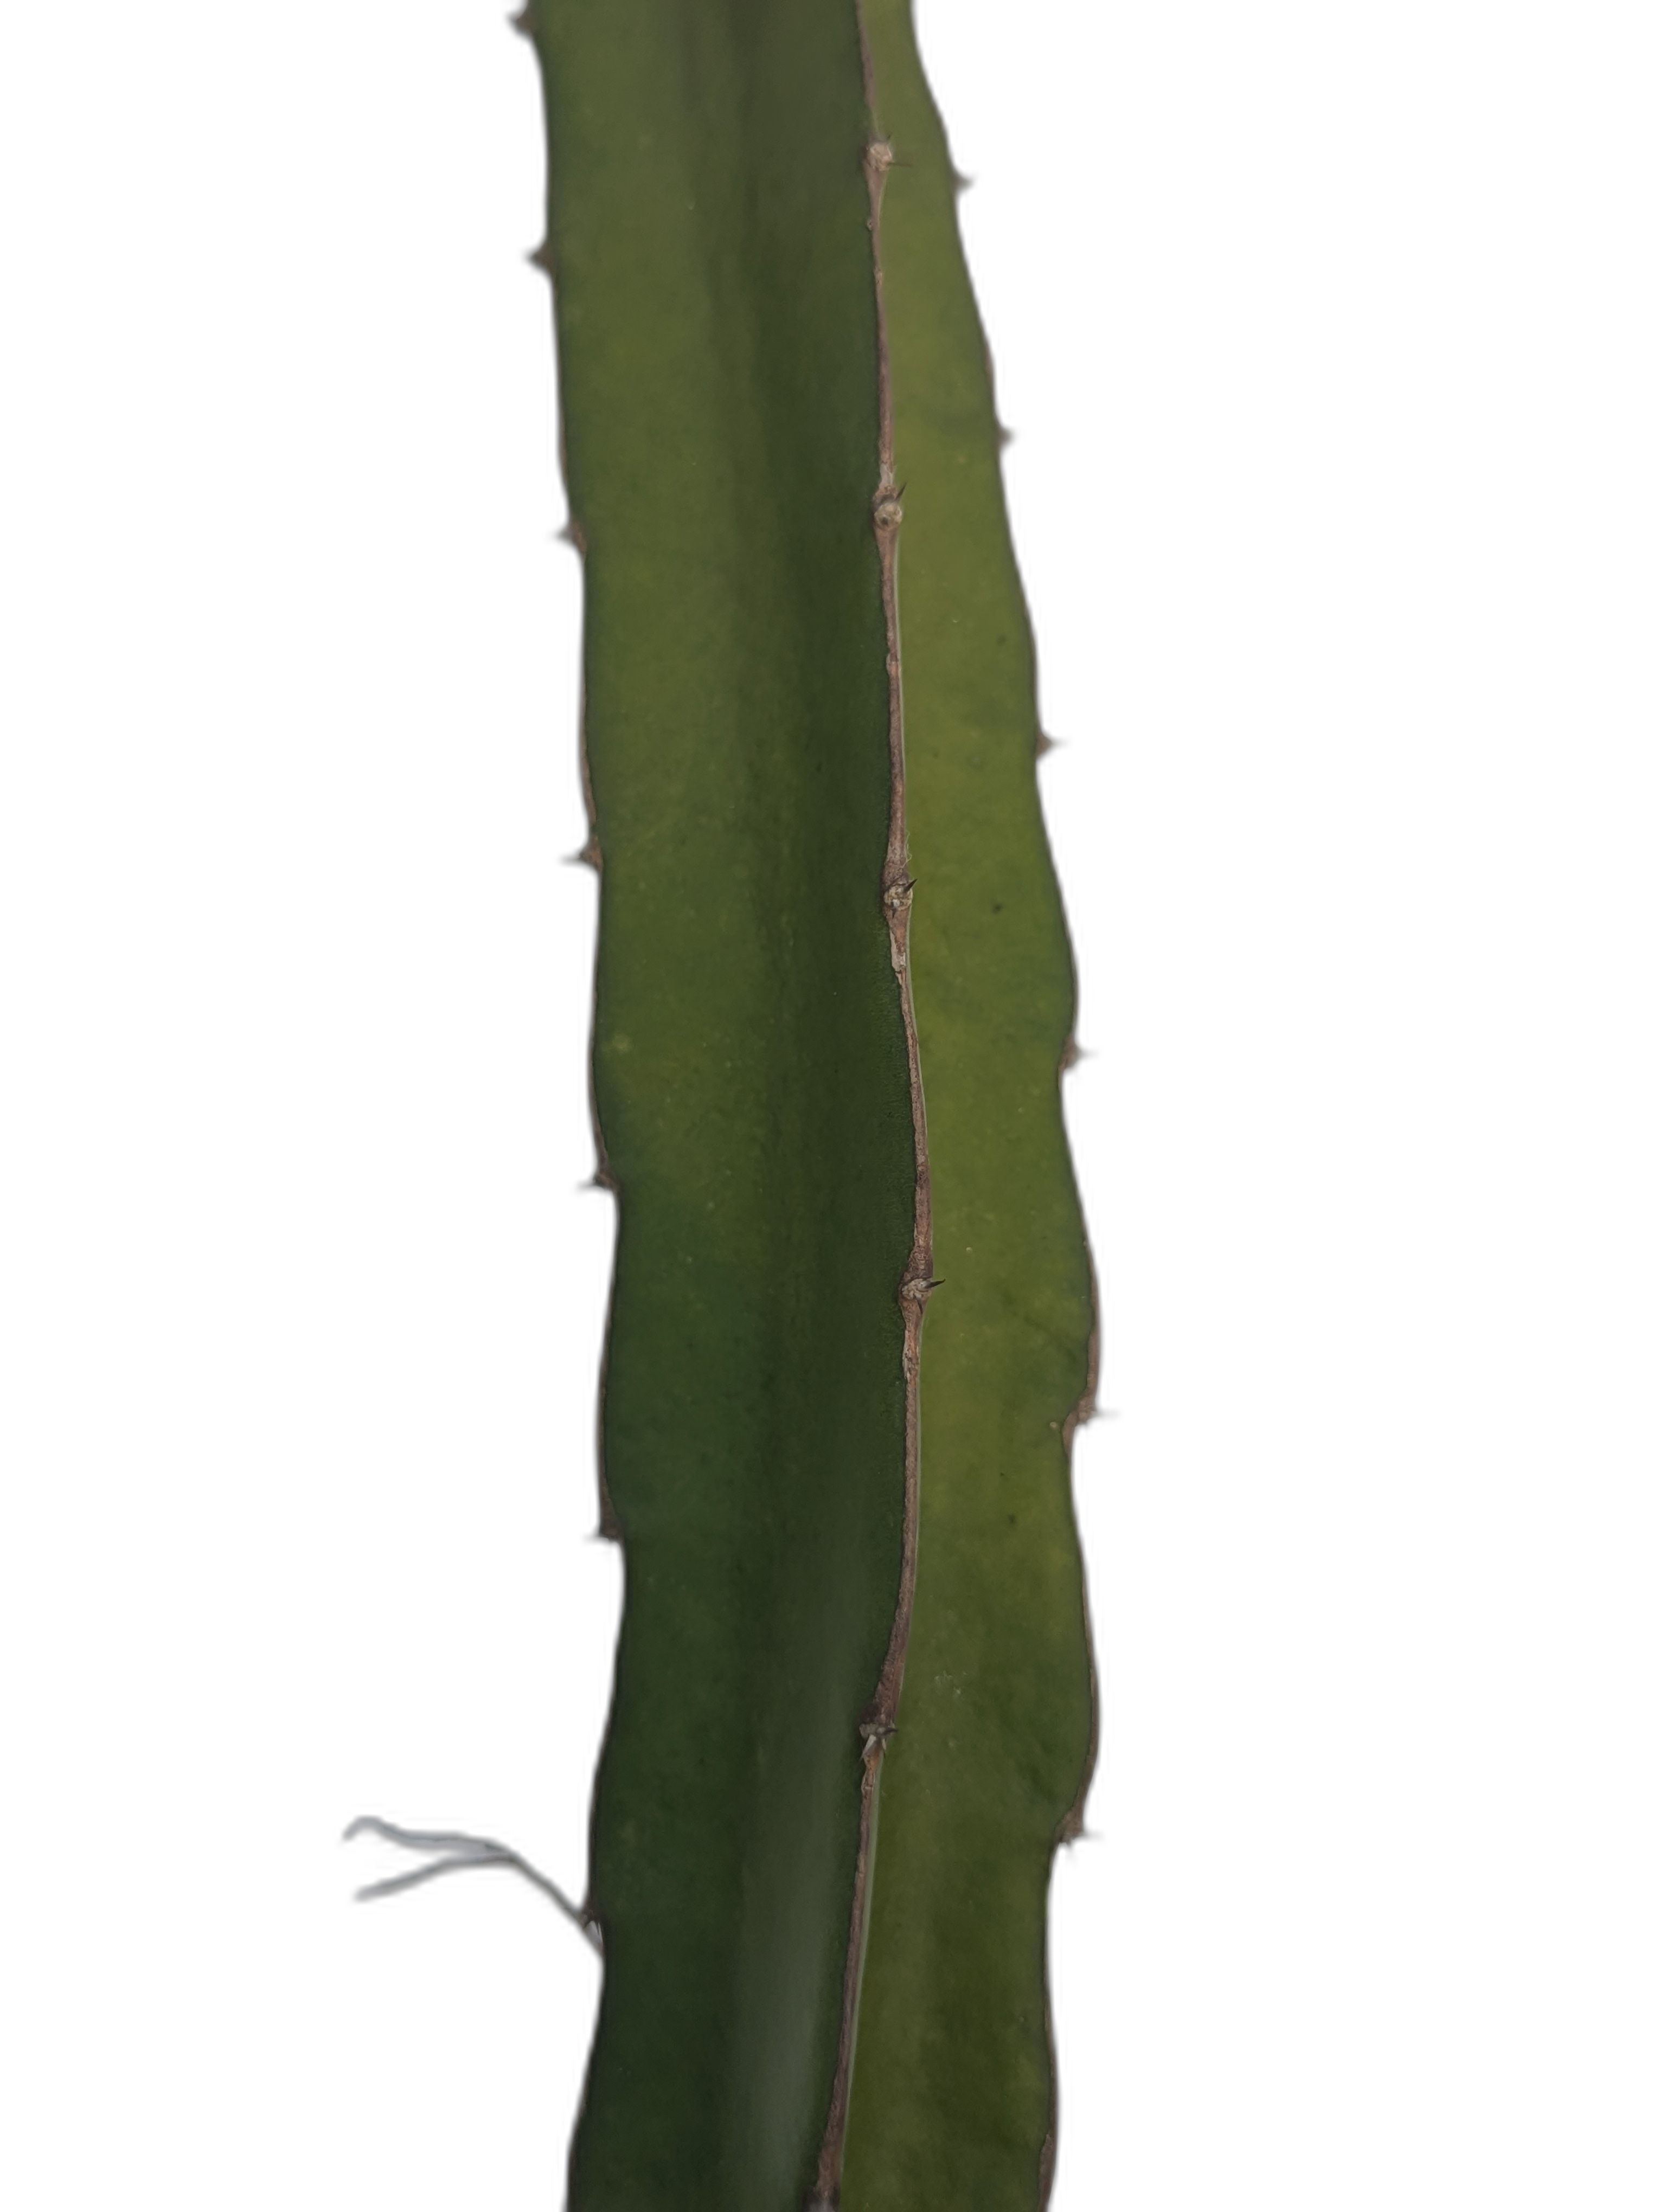
Label: Good leaf